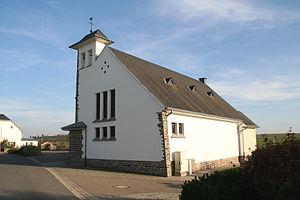
Dorscheid est une section de la commune luxembourgeoise du Parc Hosingen située dans le canton de Clervaux.